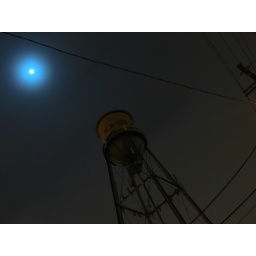
water tower by moon light in central berkeley, california